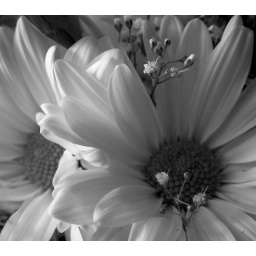
White daisies in black and white